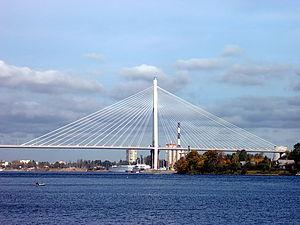
Le présent article recense les ponts à haubans les plus remarquables au monde, dont la portée de la travée principale est supérieure à 300 mètres, classés par pays et regroupés par continents.